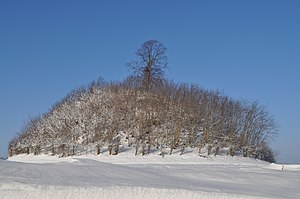
Incourt
Tumulus de Glimes, en gallo-romersk gravplads
Incourt er en by og en kommune i den belgiske provins Brabant Wallon i Vallonien. Kommunens areal er på 38,79 km² og indbyggertallet er på 4.859 pr. 1. januar 2010.